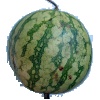
Label: watermelon